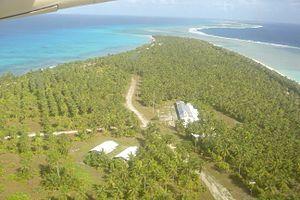
Site d’essais nucléaires de l’atoll de Bikini (Îles Marshall) Español: Atolón de Bikini 日本語: ビキニ環礁核実験場 中文: 比基尼环礁